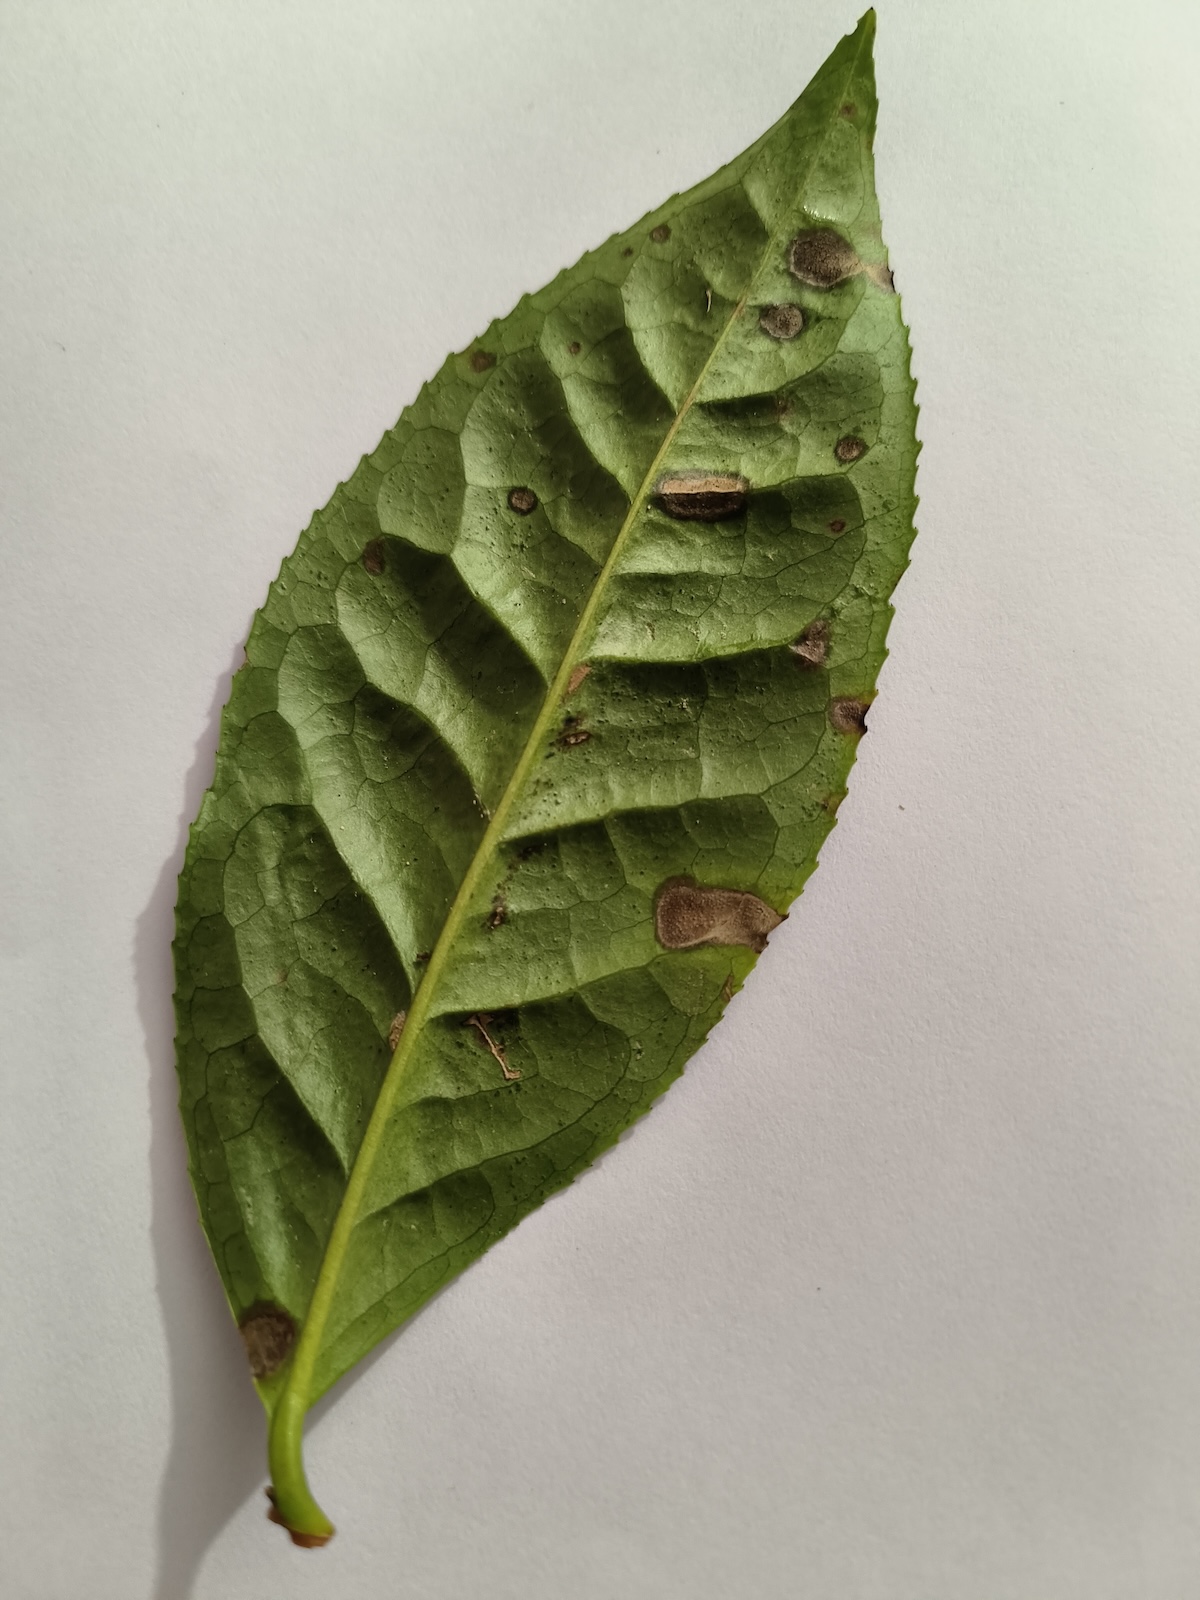
Label: Gray Blight